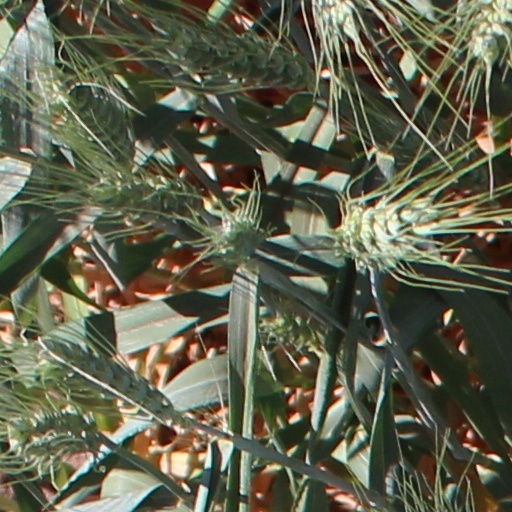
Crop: wheat